Raquel Muniz

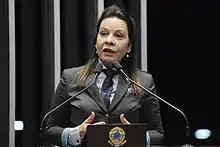
Muniz addressing congress in March 2016

Tânia Raquel de Queiroz Muniz (born 24 July 1963) better known as Raquel Muniz, is a Brazilian politician as well as a medic and teacher. She has spent her political career representing her home state of Minas Gerais, having served in the chamber of deputies from 2015 to 2019.